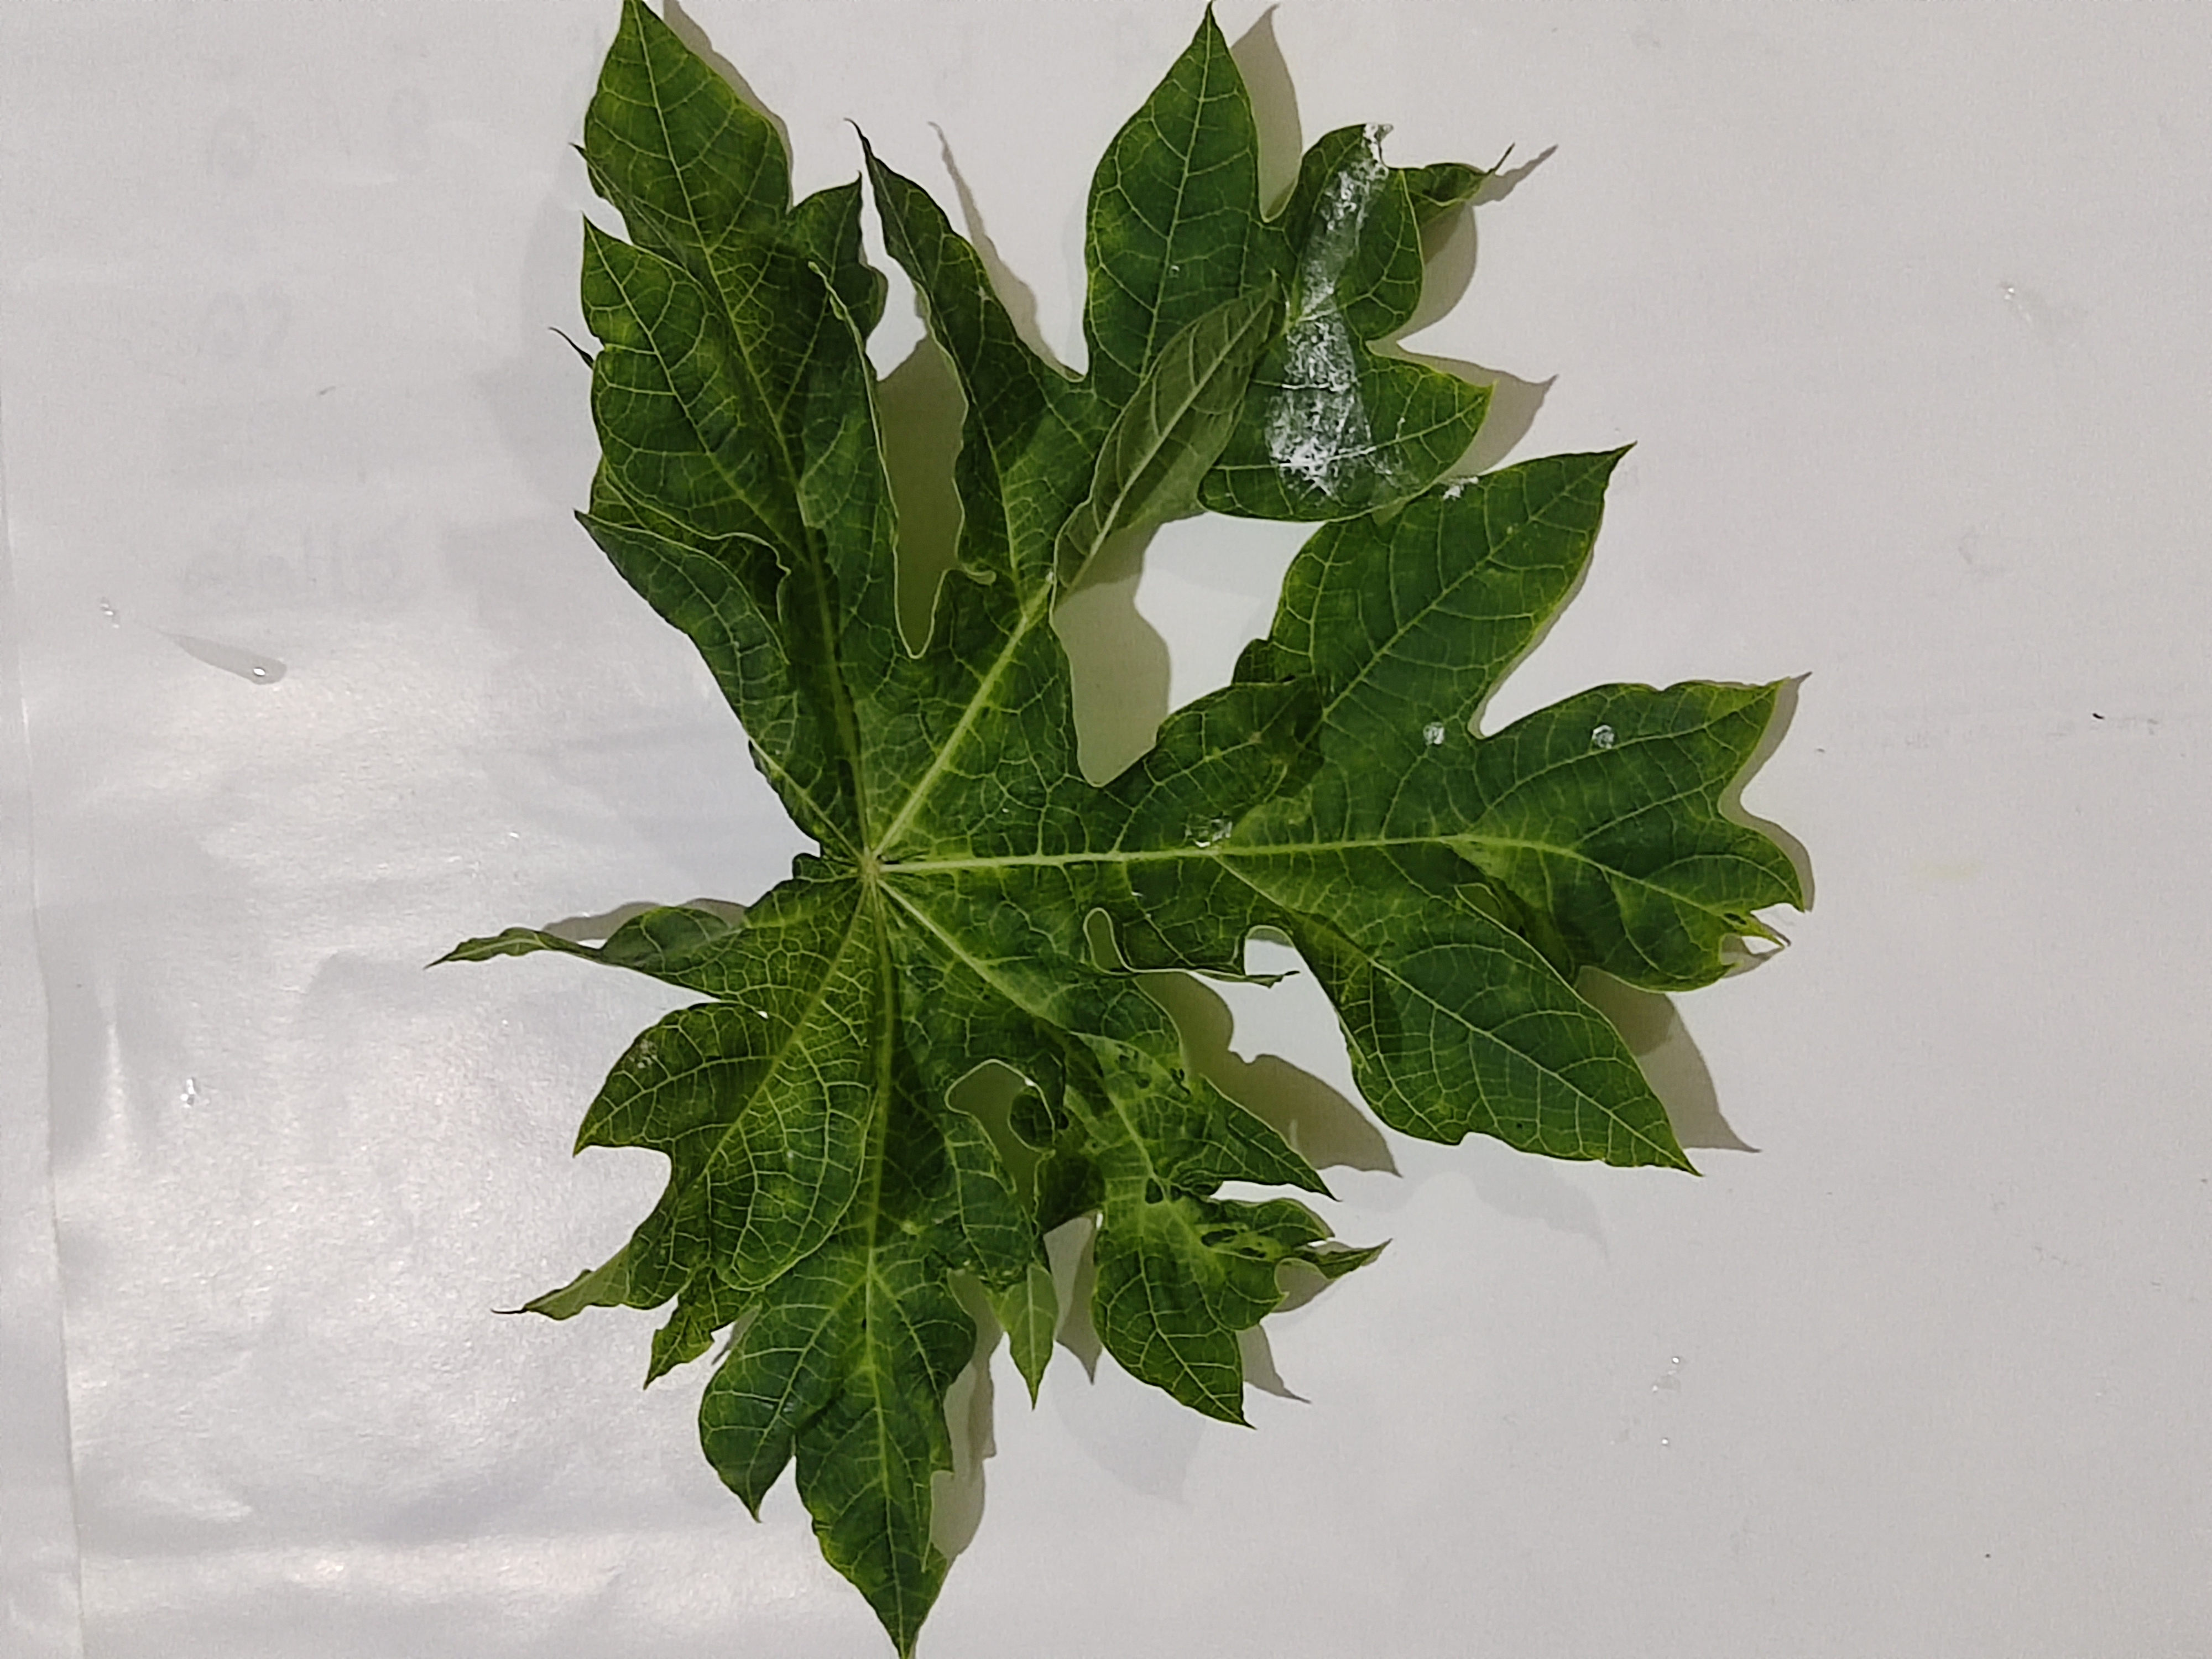
Label: Leaf Curl